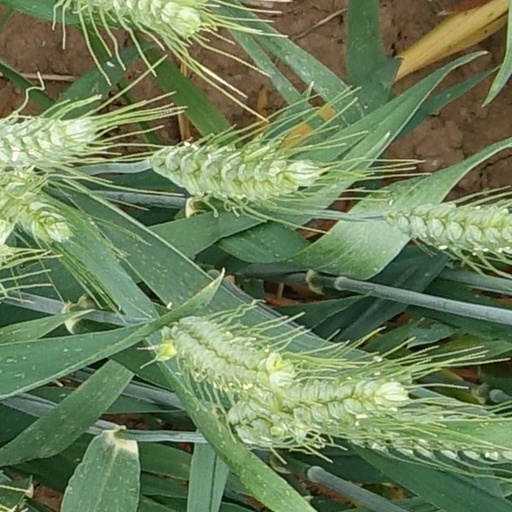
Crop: wheat